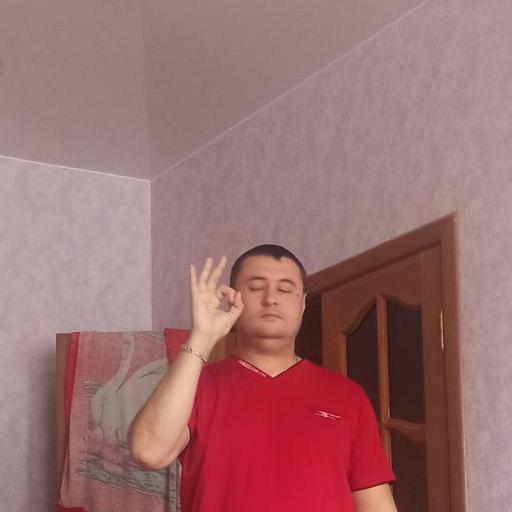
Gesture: ok